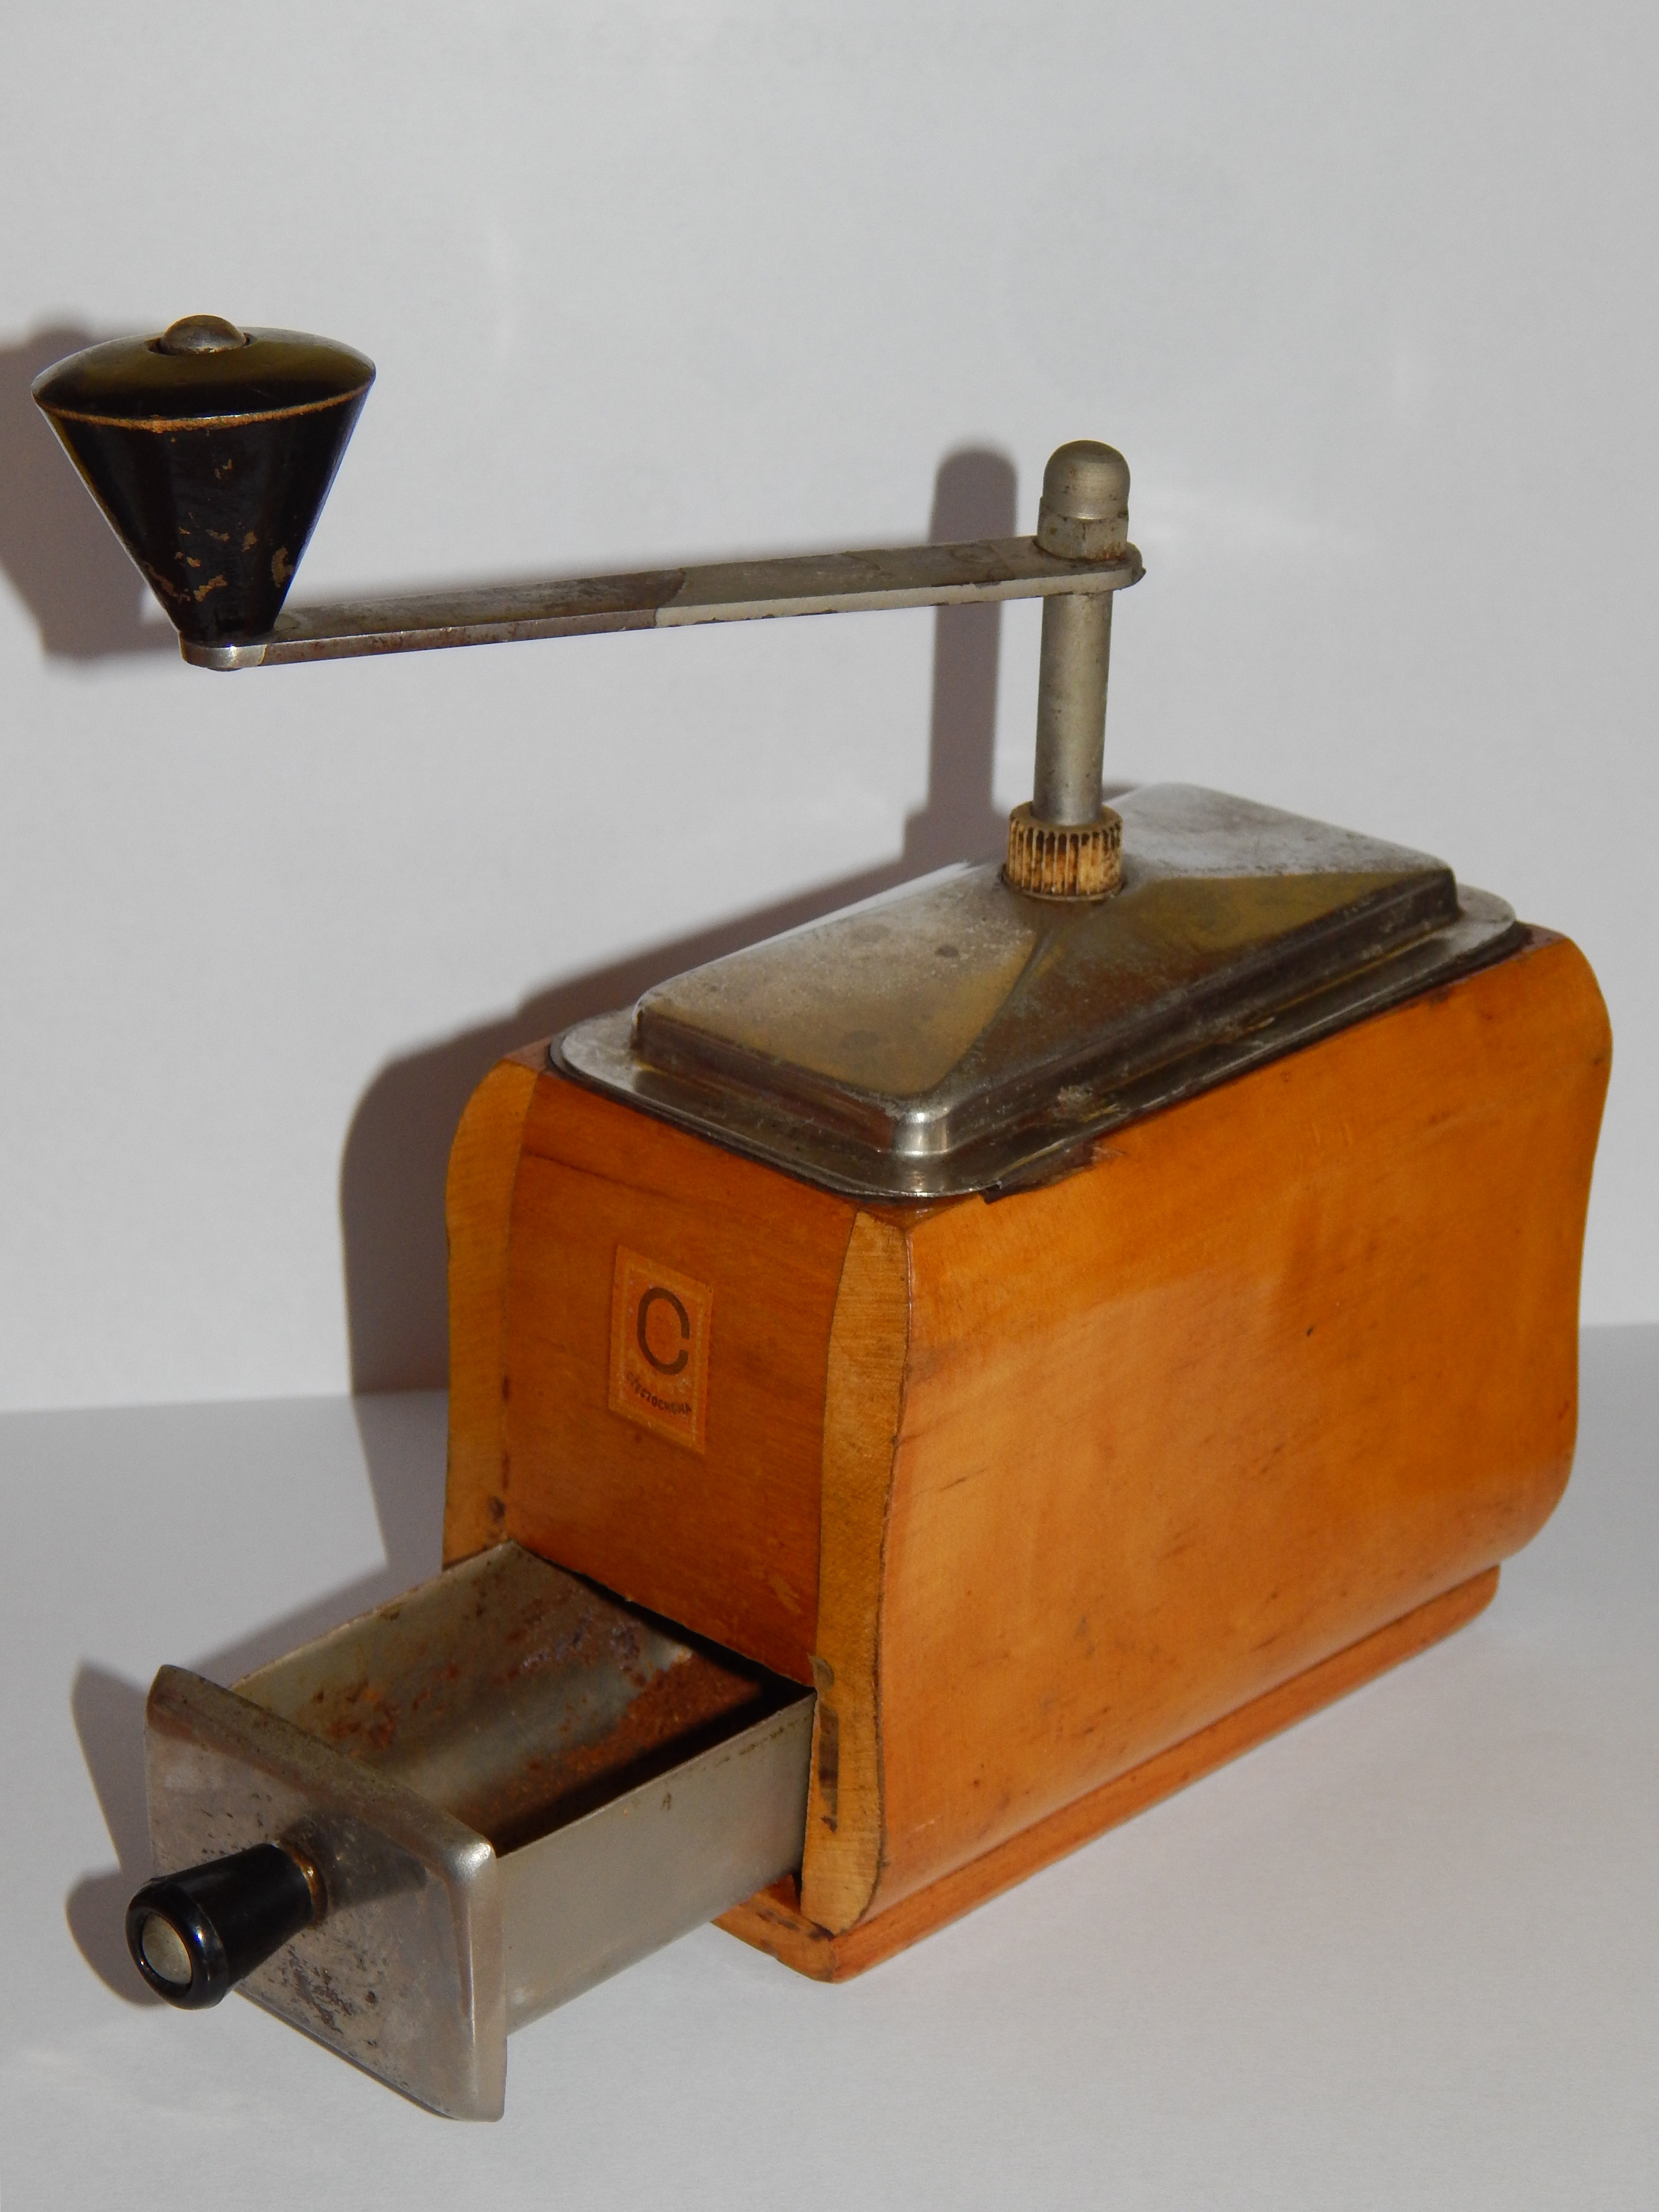
coffee, wood, lighting, grinder, grains, the drink, man made object